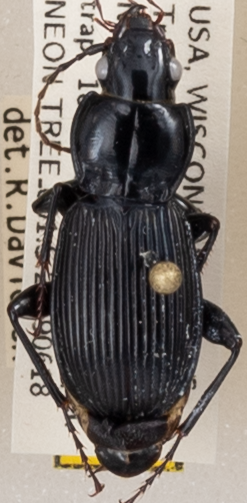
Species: Pterostichus coracinus
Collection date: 2019-06-18
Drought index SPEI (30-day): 0.37
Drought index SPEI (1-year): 2.09
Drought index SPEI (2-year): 1.442